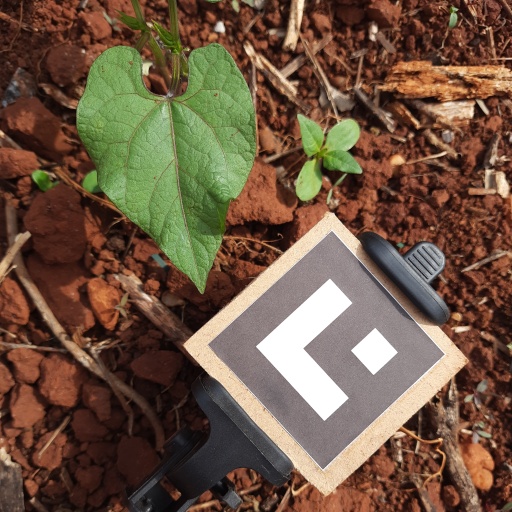
Observations: wavy surface, no eating holes, with soild dust, under sunlight